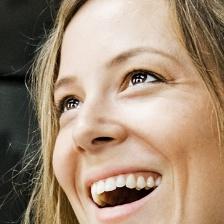
Label: faces